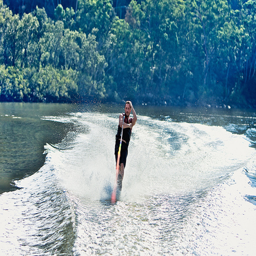
A man in black vest waterskiing with trees in background.
A man touches his head as he rides on water skis.
A person is water skiing on a lake.
A man who is on a water ski being pulled by a boat.
the man gets pulled by a boat on the river